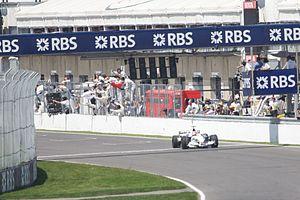
Robert Kubica passant la ligne d'arrivée en tête, au grand prix du canada 2008. Português: Robert Kubica cruzar a linha de chegada no GP do Canadá de 2008.
Robert Józef Kubica, né le 7 décembre 1984 à Cracovie, est un pilote automobile polonais. Après la mise à l'écart du pilote canadien Jacques Villeneuve lors du Grand Prix de Hongrie 2006, il devient le premier Polonais au départ d'un Grand Prix de Formule 1.